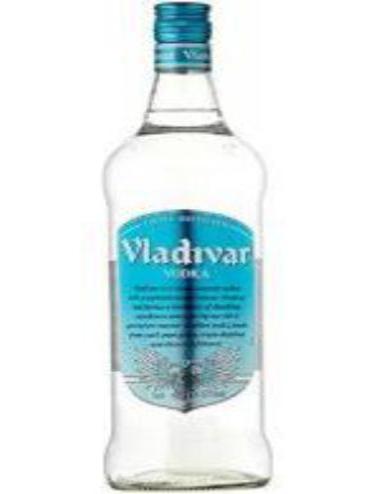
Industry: Food